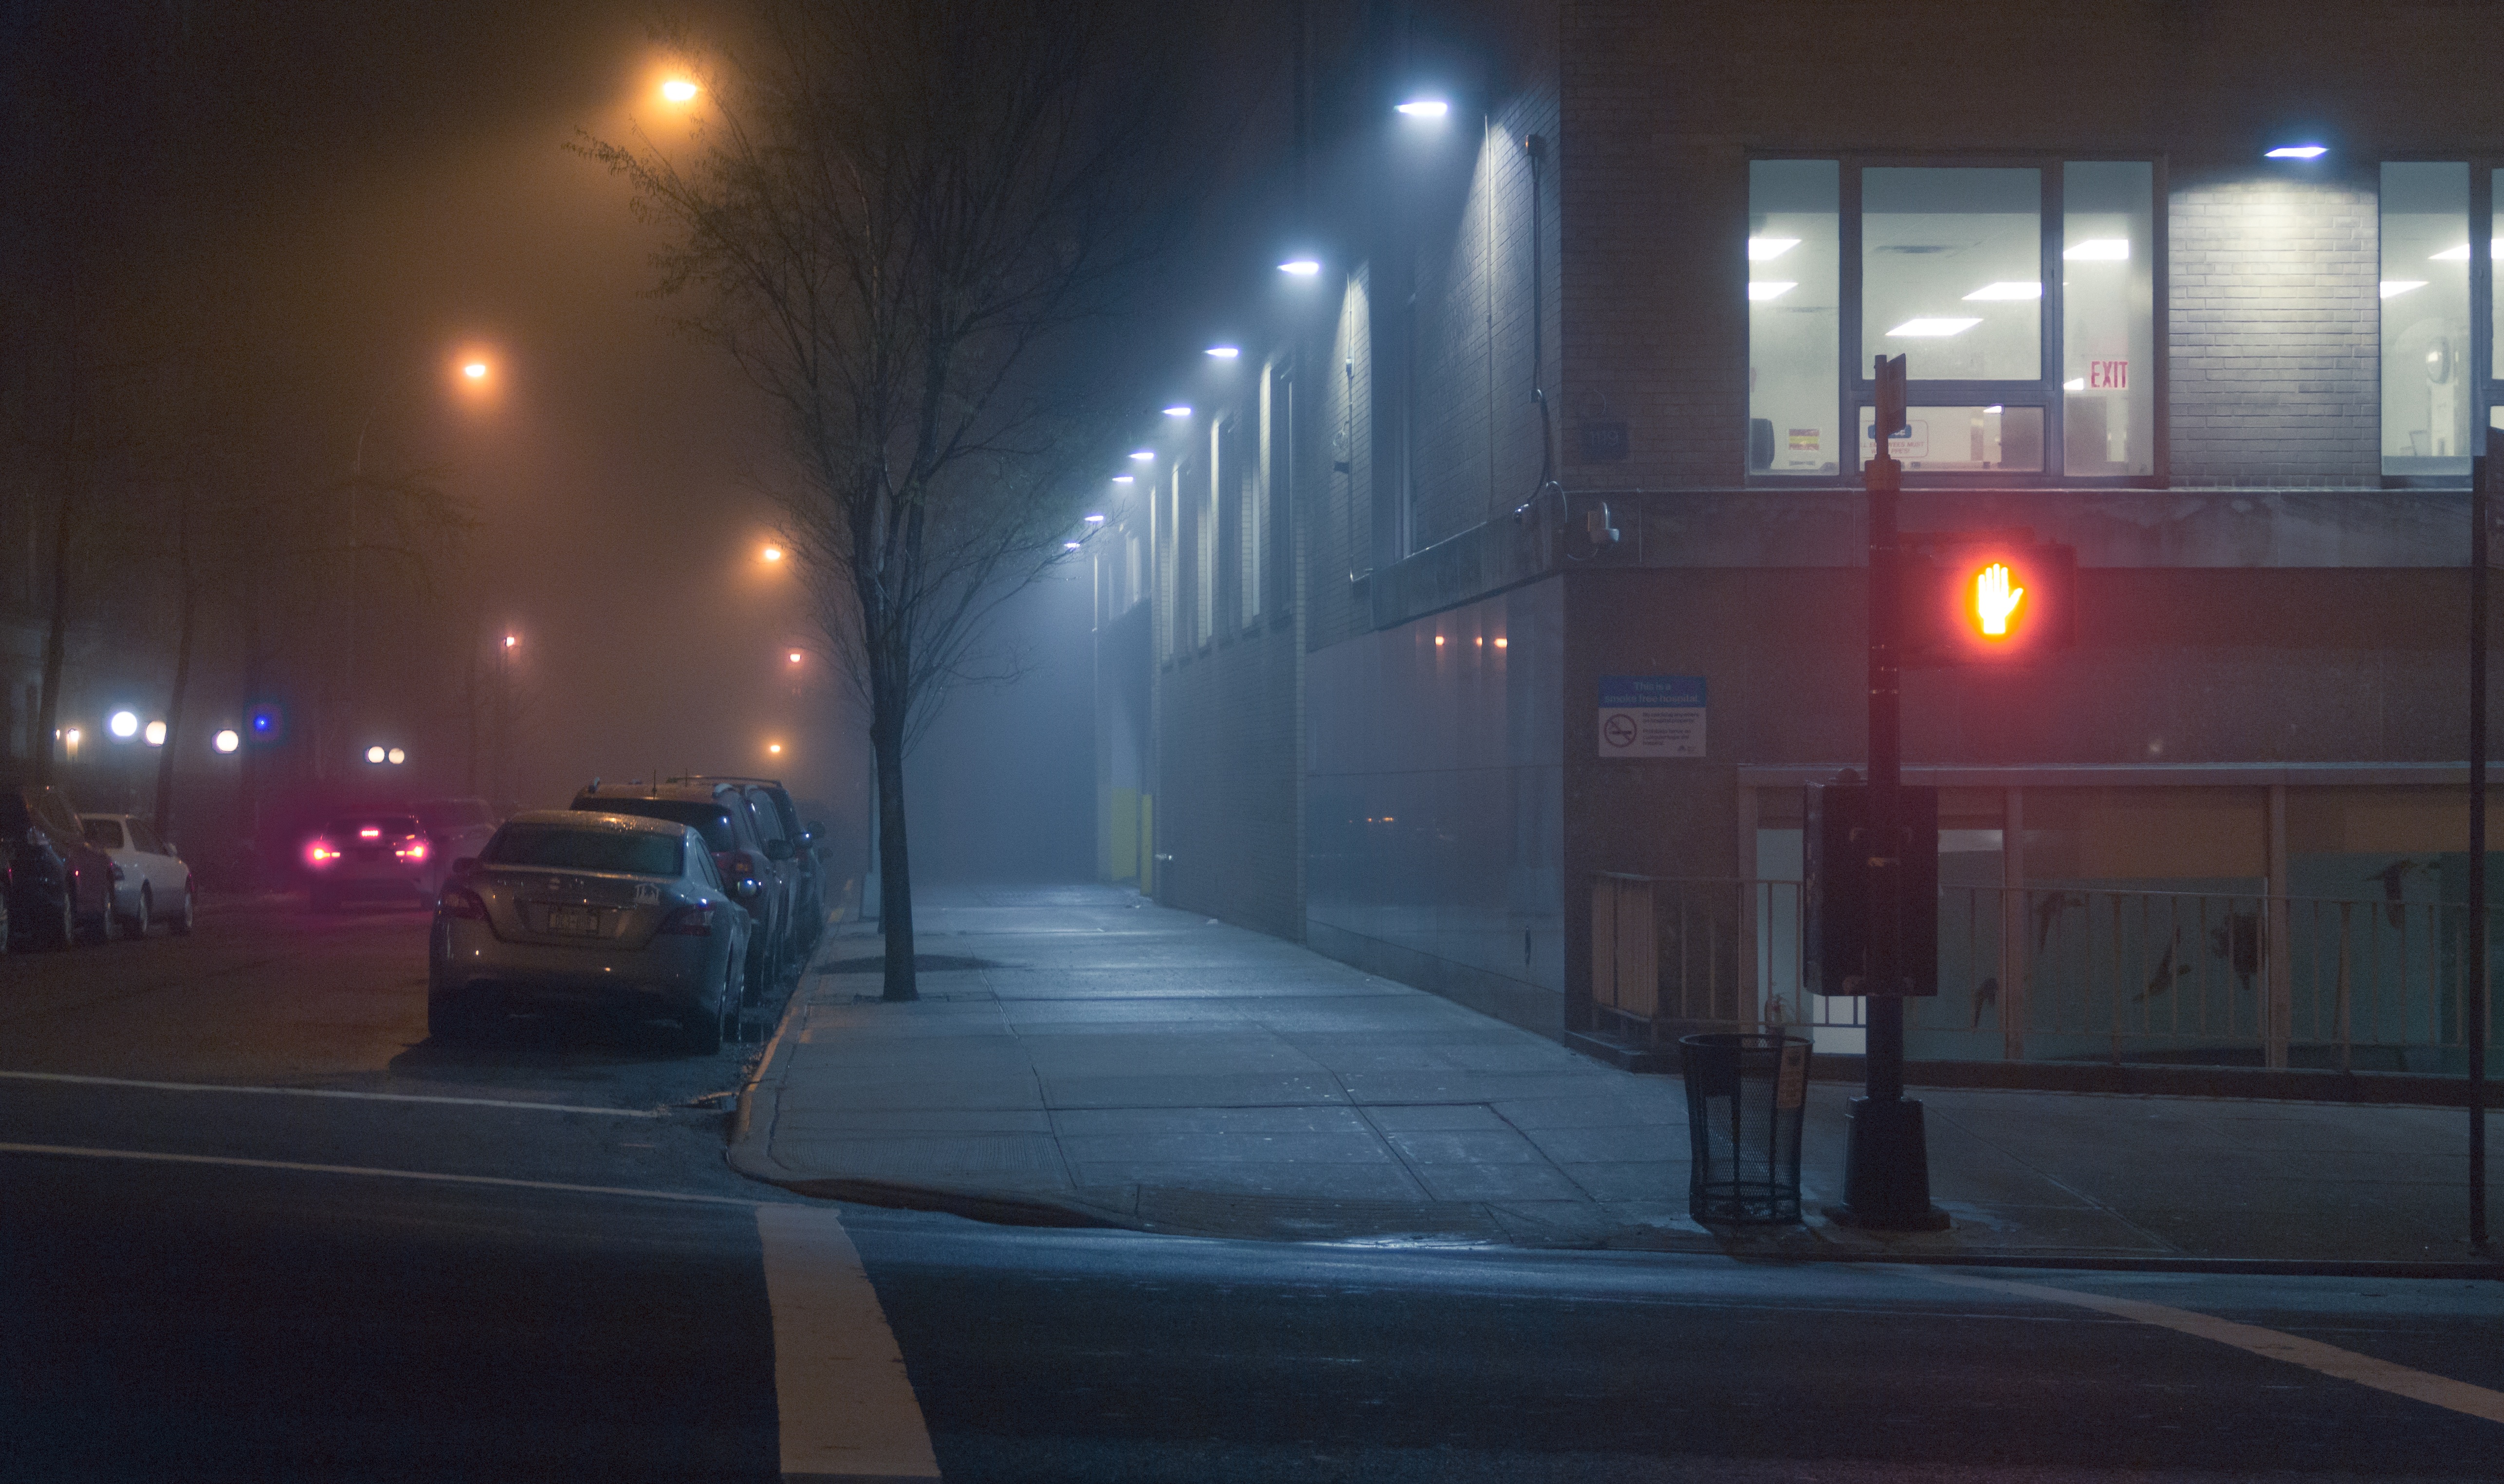
snow, light, road, street, night, evening, weather, darkness, street light, lane, lighting, infrastructure, light fixture